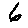
Label: 6